The Spreading Dawn

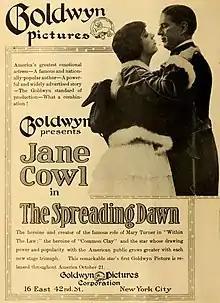

The Spreading Dawn is a 1917 American silent drama film produced by Samuel Goldwyn in his first year of producing independently in his own studio and starring Broadway stage star Jane Cowl in her second and final silent film. It was directed by Laurence Trimble. The film is lost with a fragment, apparently only part of reel 3, surviving at the Library of Congress.